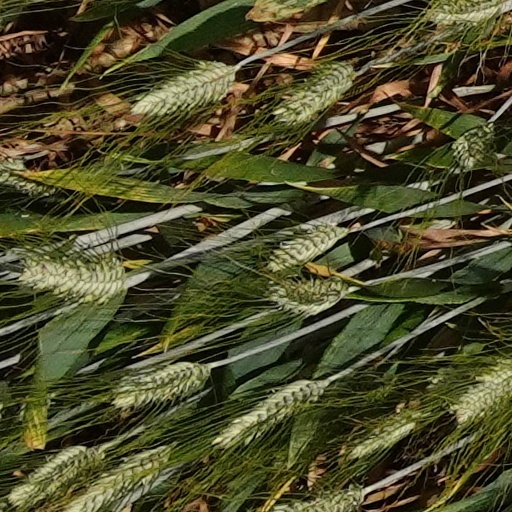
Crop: wheat